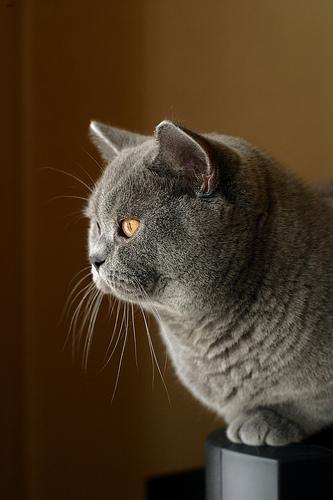
Breed: British Shorthair